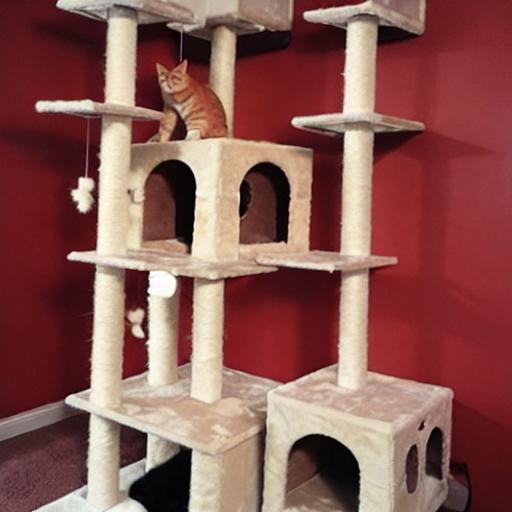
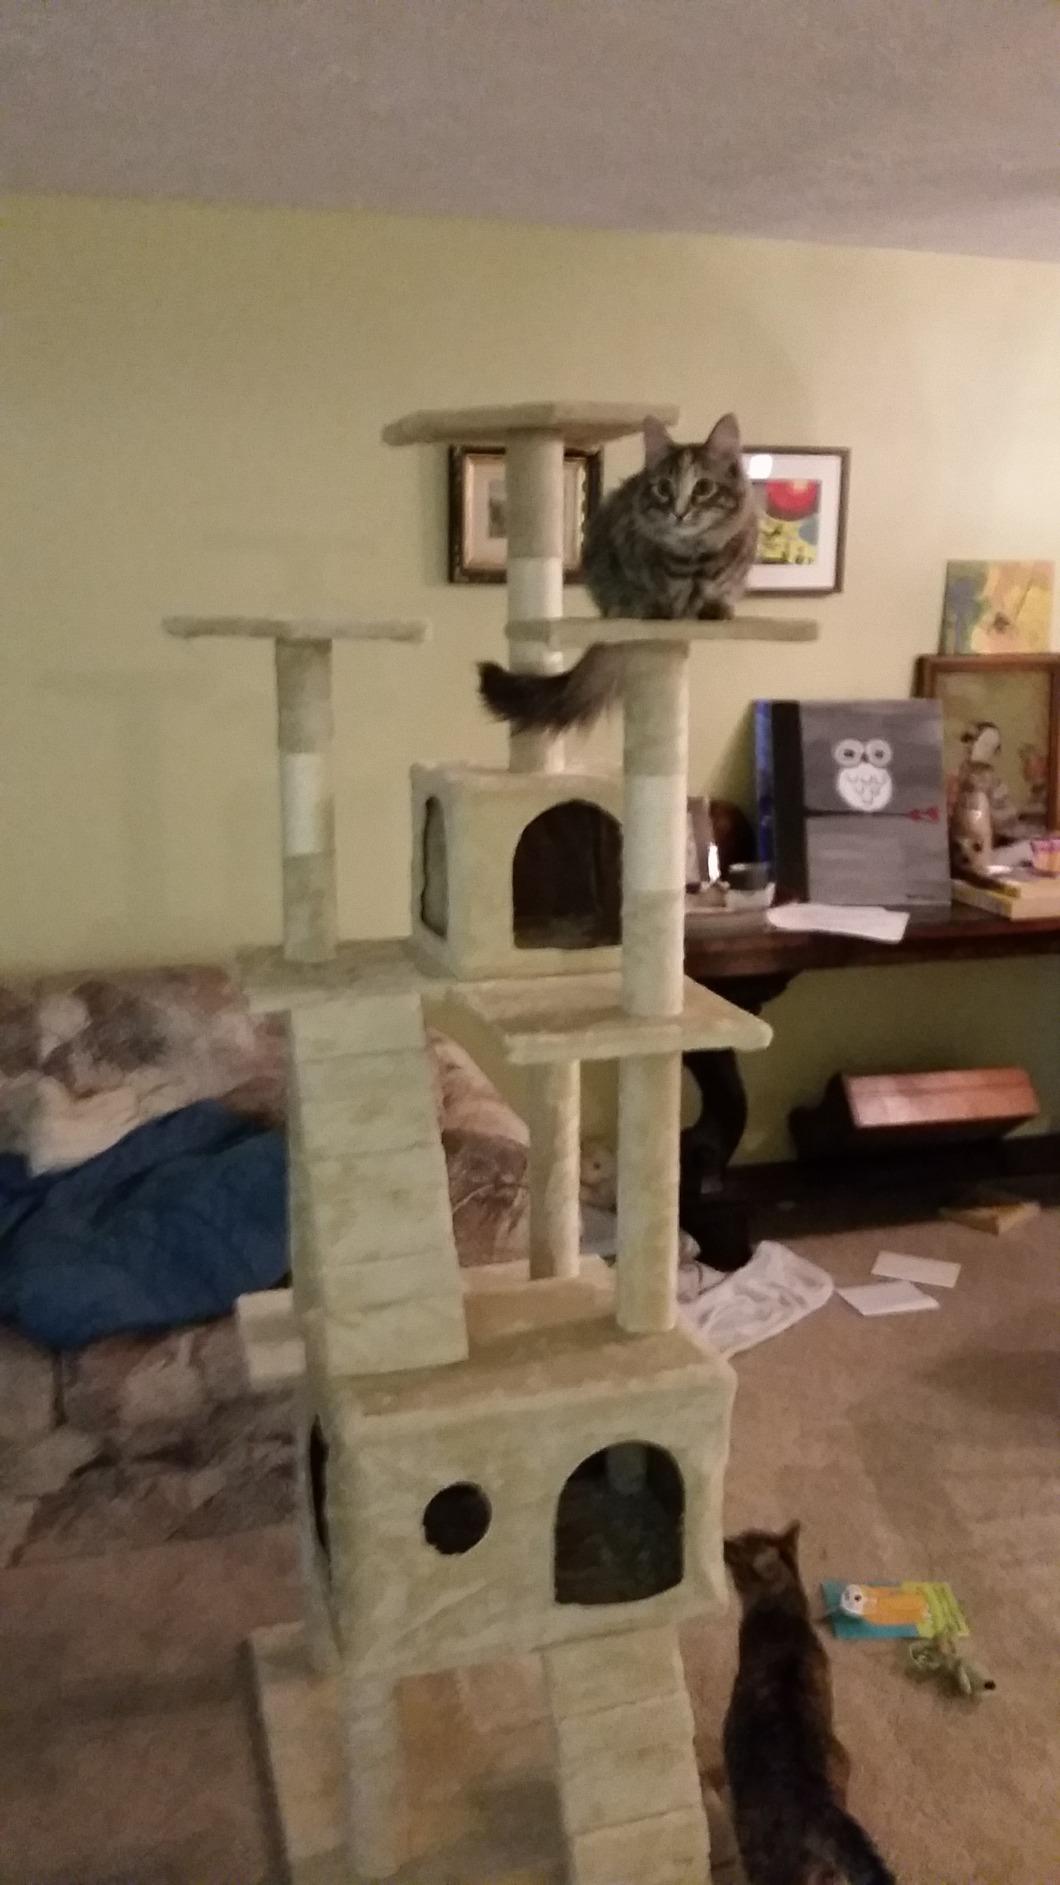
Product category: items_cat tree
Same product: no